WHCN

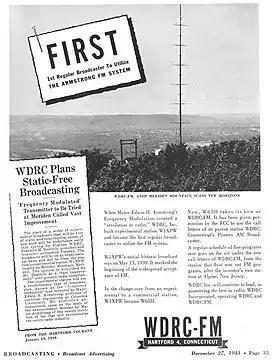
1943 station advertisement showcasing its transmitter tower on the west peak of Meriden Mountain.

In May 1940, the FCC authorized an FM band effective January 1, 1941, operating on 40 channels spanning 42–50 MHz. WDRC, Inc. was issued a construction permit for a station on 46.5 MHz that was assigned the call sign W65H. Effective November 1, 1943, the FCC modified its policy for FM callsigns, and the call sign was changed to WDRC-FM. In 1946, as part of a general relocation to a new FM band allocation, the station was reassigned to 94.3 MHz, and the following year moved to 93.7 MHz.